Basque breeds and cultivars

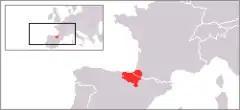
The location of the Basque provinces within Europe

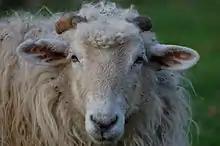
A Latxa ewe

Basque breeds and cultivars are domesticated animals and plant species that have been bred or cultivated for particular traits and features by the Basque people in the Basque Country.